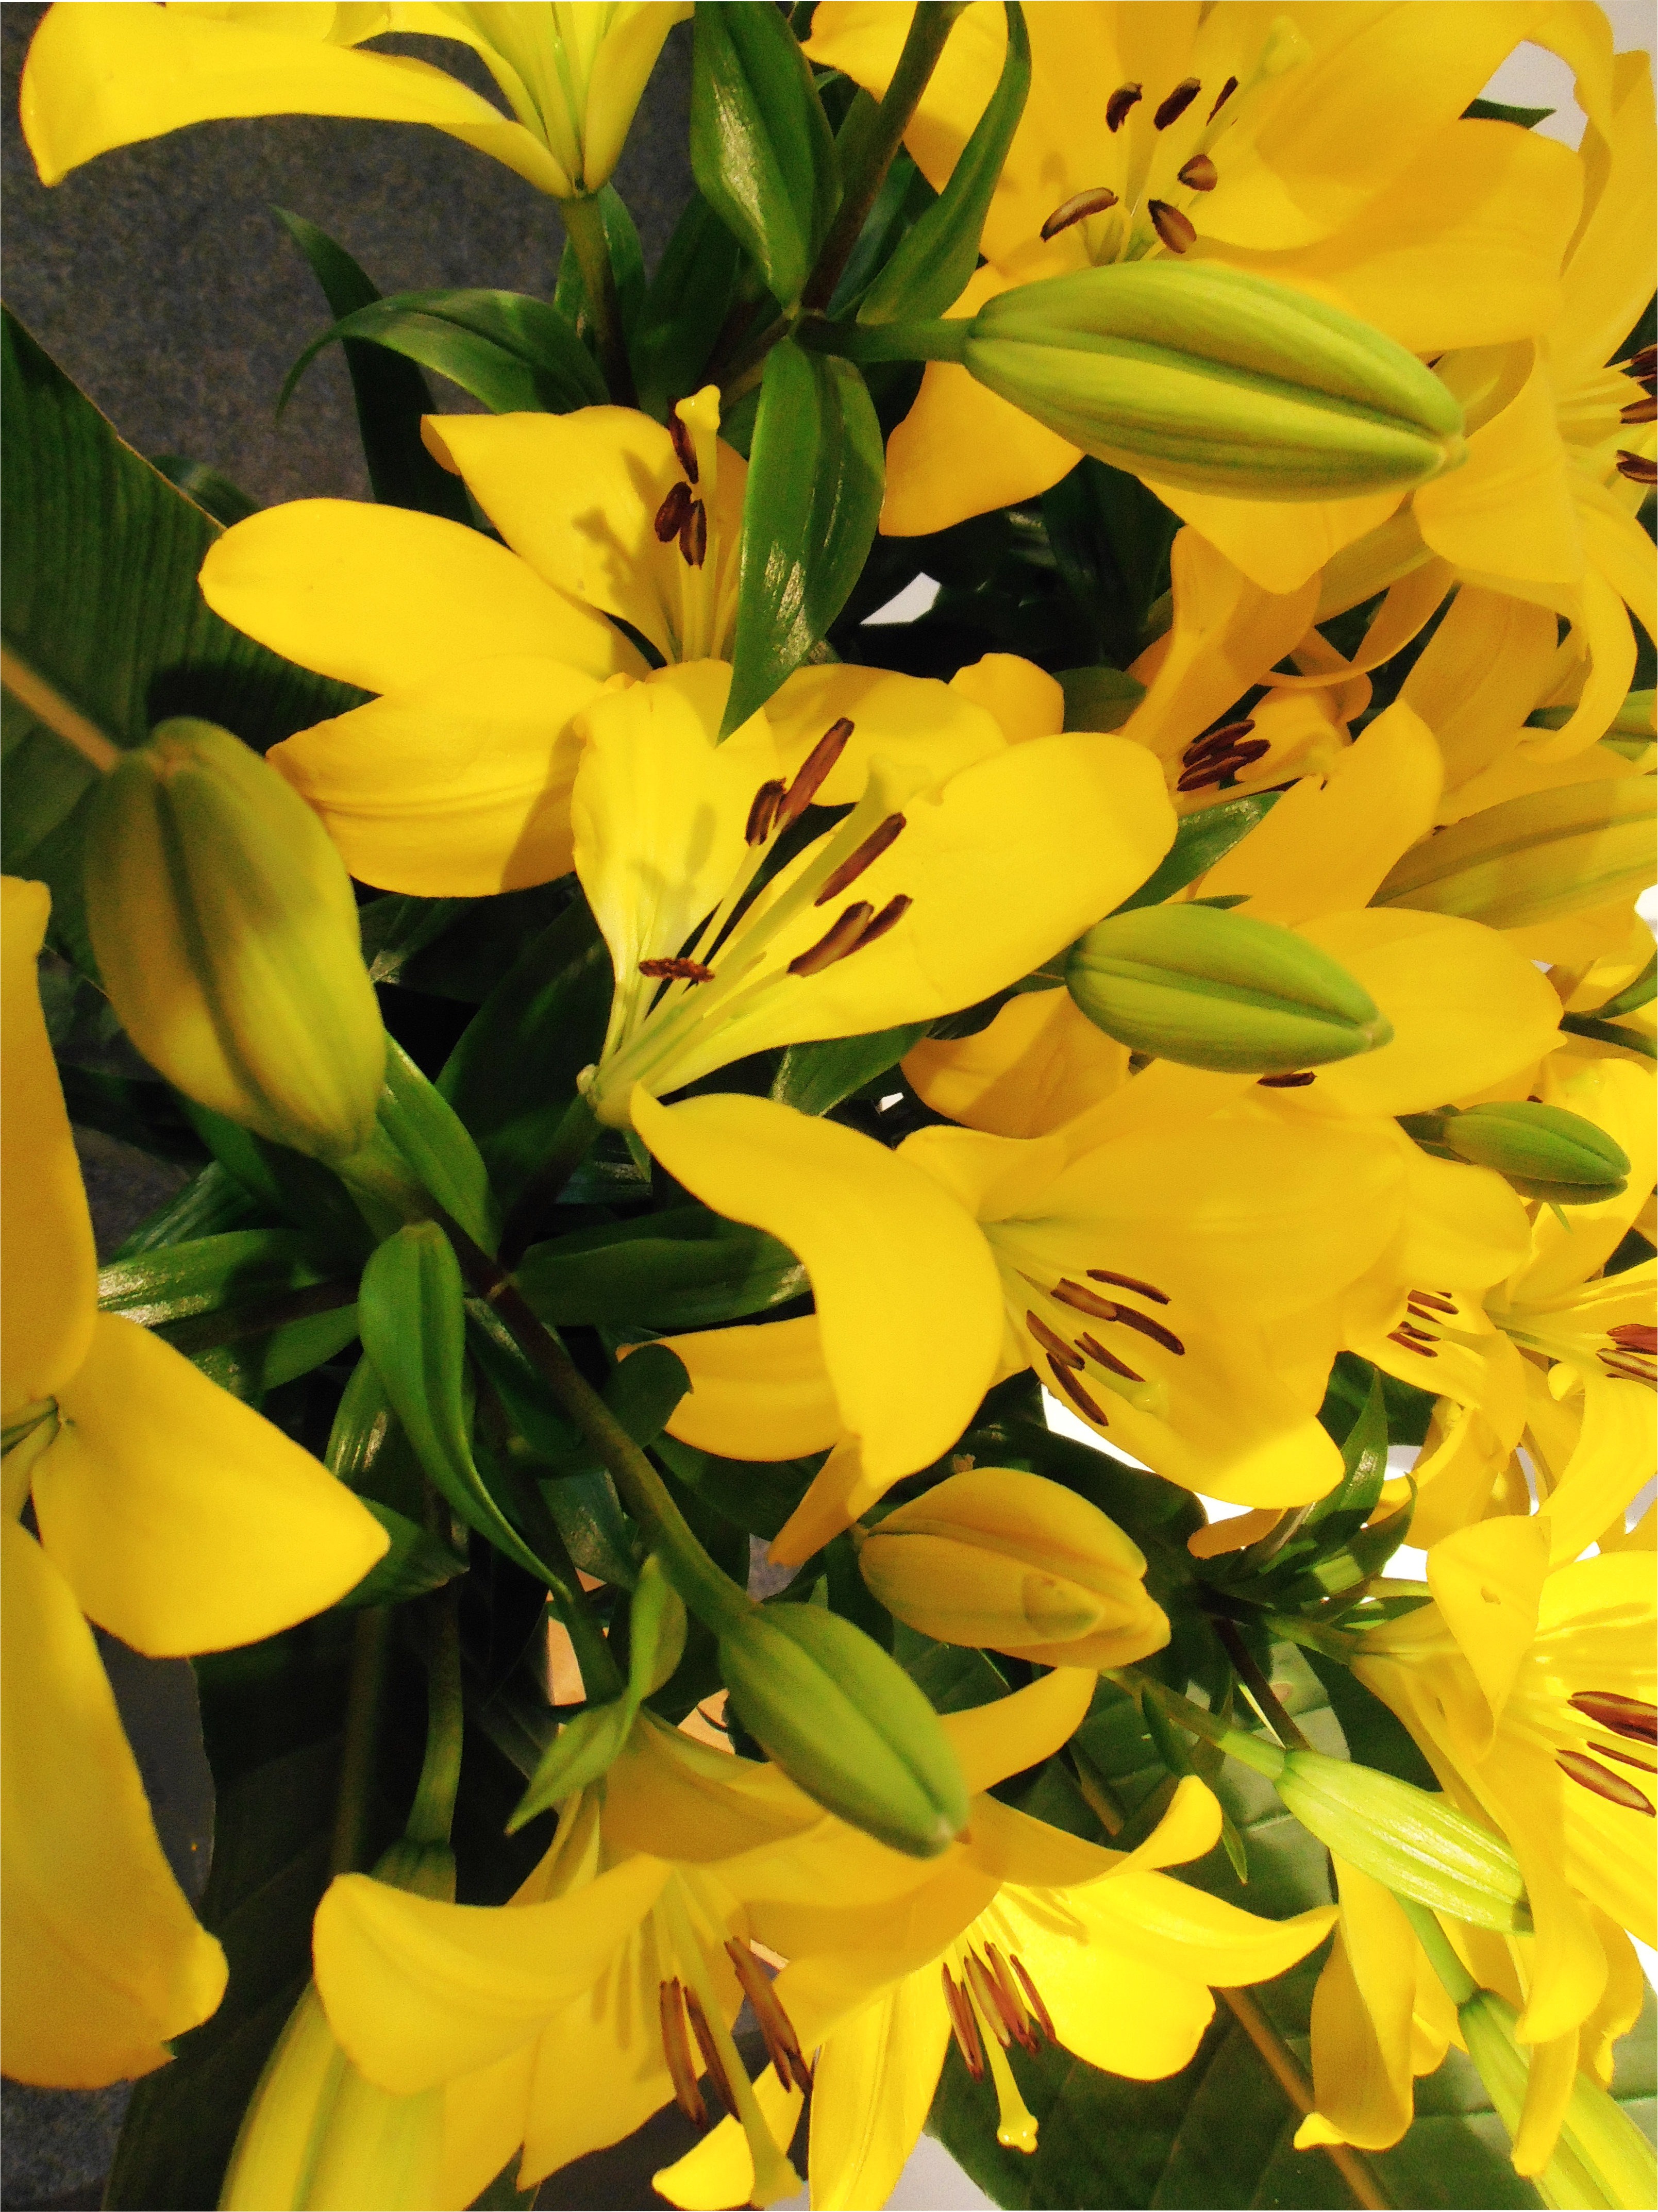
plant, flower, petal, bloom, botany, yellow, flora, wildflower, flowers, stamen, lilies, lily, stamens, flowering plant, lily family, yellow red daylily, land plant, fawn lily